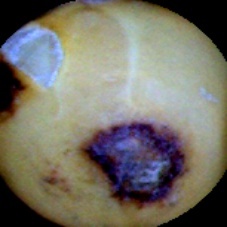
Label: Spotted